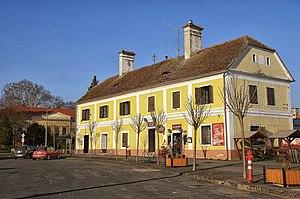
Letenye est une ville et une commune du comitat de Zala en Hongrie.